RusAir

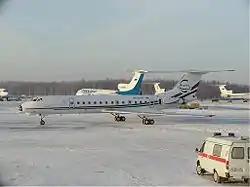
RusAir Tupolev Tu-134, St Petersburg, 2001

AtlasJet (ex-Rusair) was an airline with its headquarters in Moscow, Russia. It provided charter services and business flights, aviation management and project support. It also offered international medevac services.